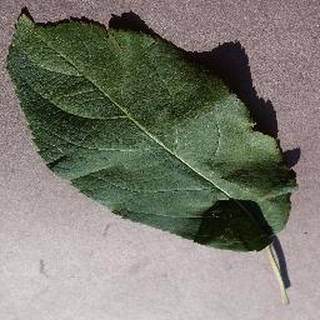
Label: healthy_apple